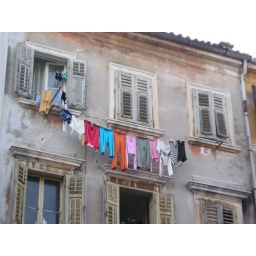
Colourful laundry hanging from the second floor of a house in Rovinj, Croatia. September 2005.